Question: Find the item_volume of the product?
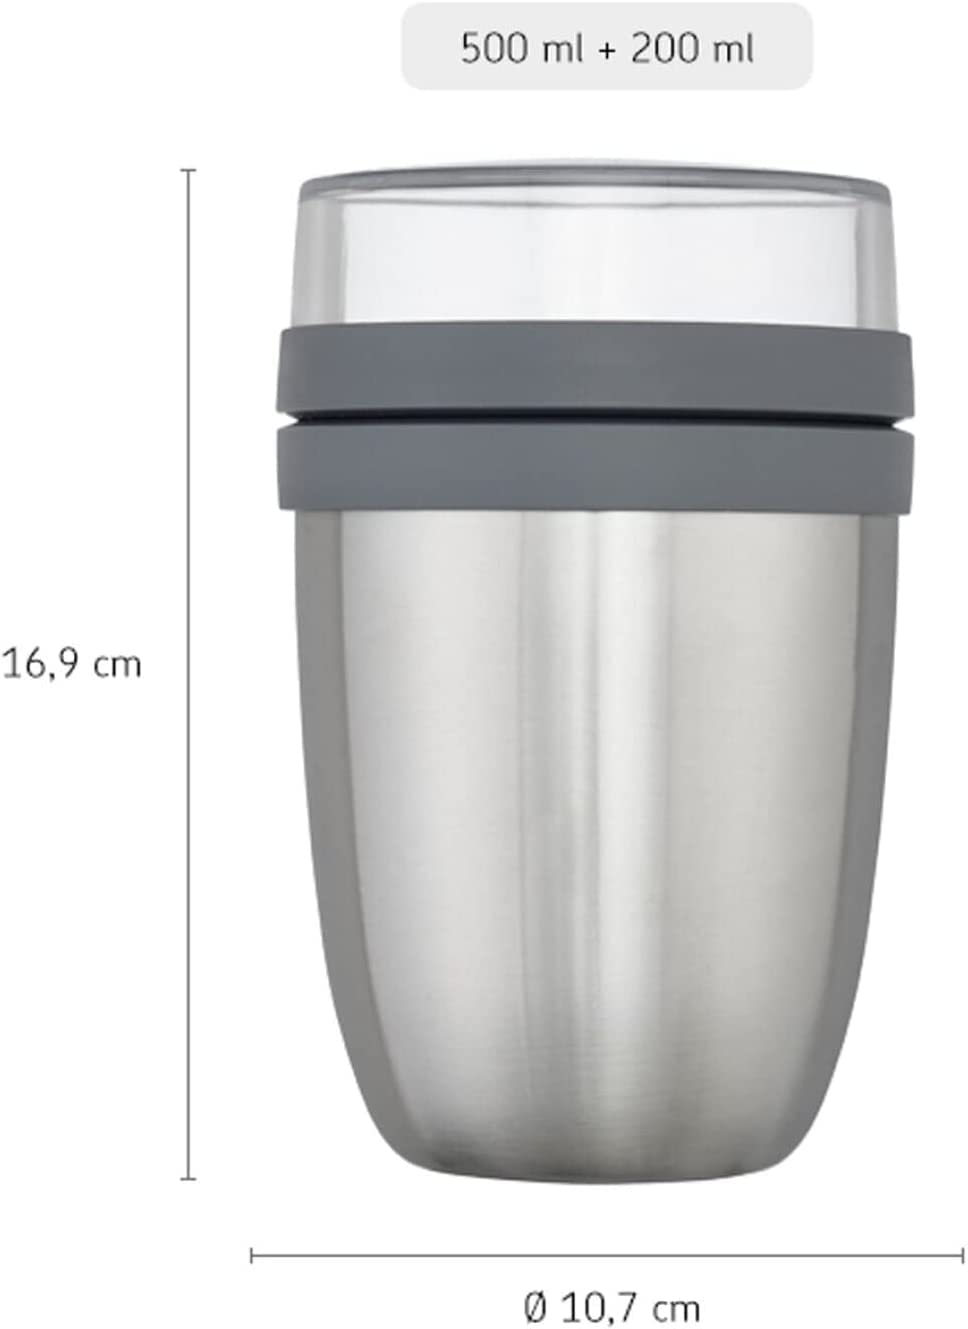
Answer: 500.0 millilitre